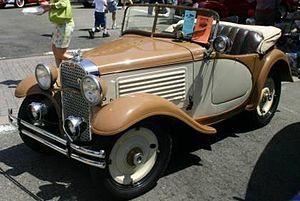
L' American Austin Car Company était un fabricant américain d'automobiles. La société fut fondée en 1929, et produisit des voitures sous licence de la Austin Motor Company de Grande-Bretagne entre 1930 et 1934, avant d'être en faillite.